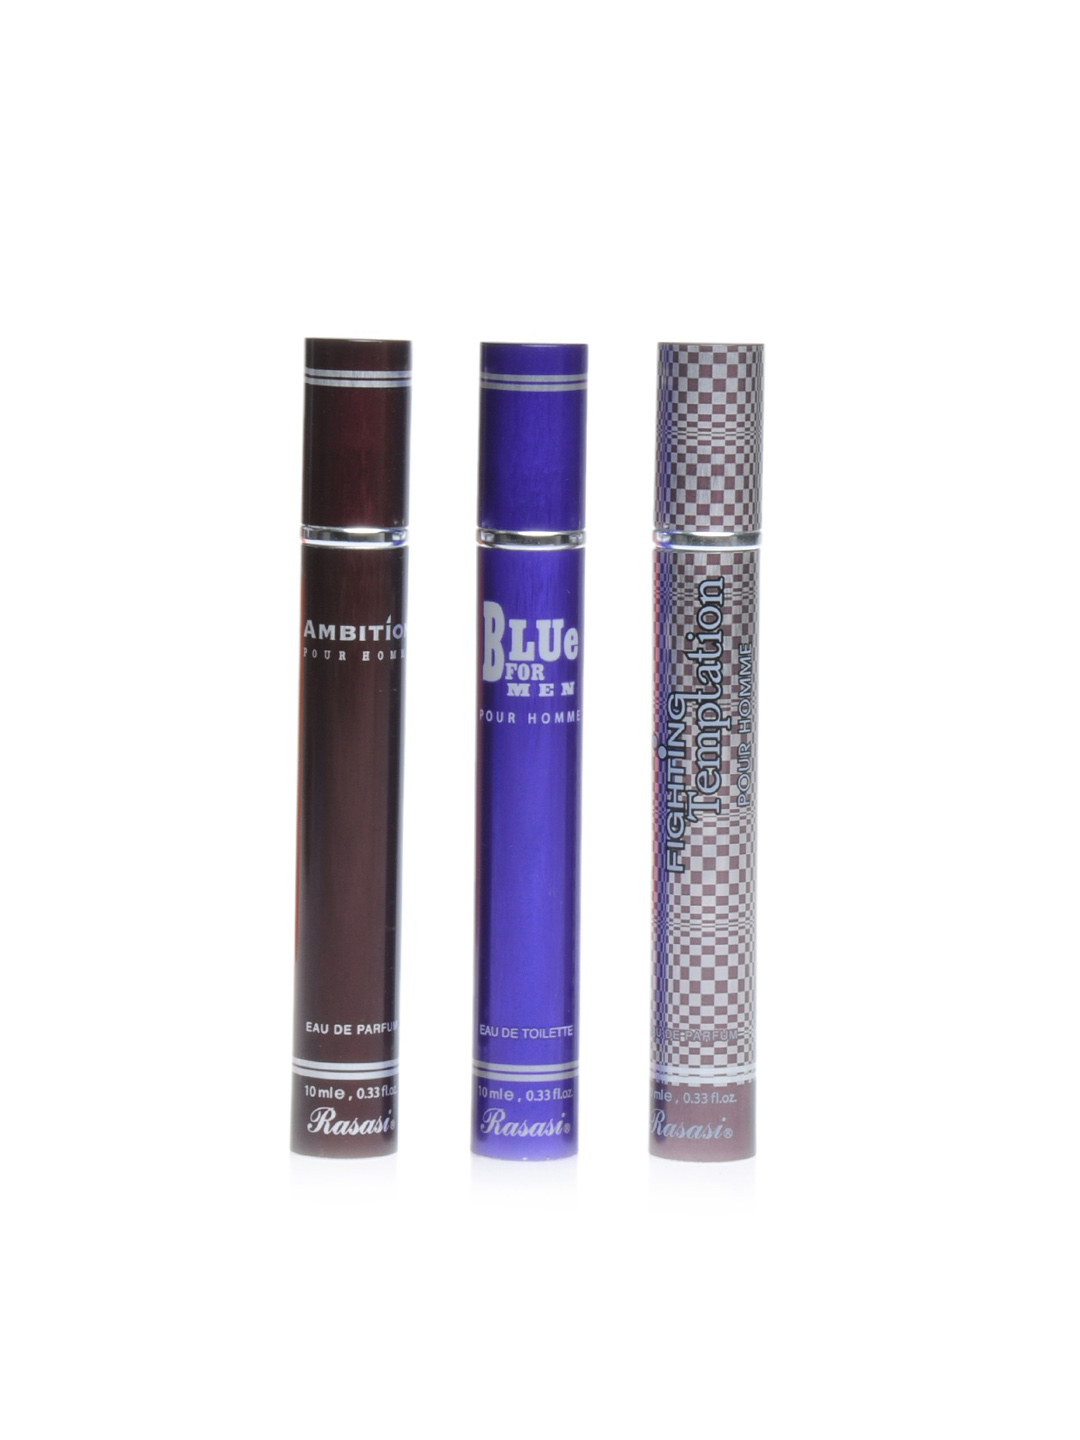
Rasasi Women Pack of 3 Perfumes
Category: Personal Care / Fragrance / Perfume and Body Mist
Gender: Women
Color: Purple
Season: Spring 2017
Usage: Casual